Bikle T-6

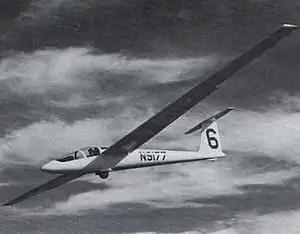

The Bikle T-6 is an American, mid-wing, single seat, glider designed by Paul Bikle and based upon the design of the Schreder HP-14. Even though only one T-6 was built it is noted as the most tested and studied glider with complete data published. It has been used extensively as a comparative reference glider for evaluating other designs during in-flight comparisons.